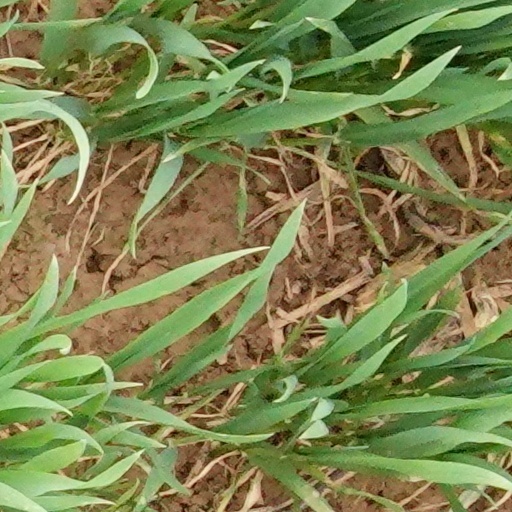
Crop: wheat